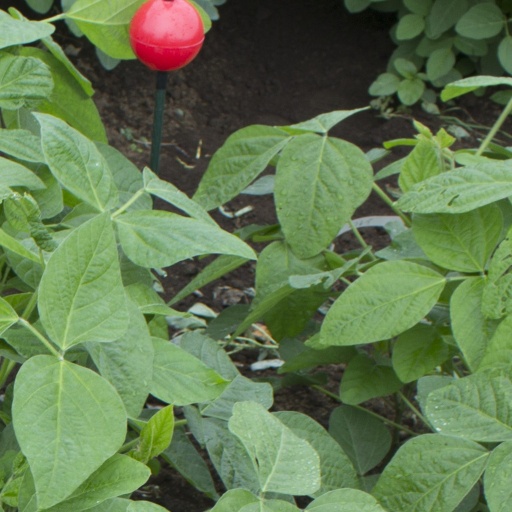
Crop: soybean